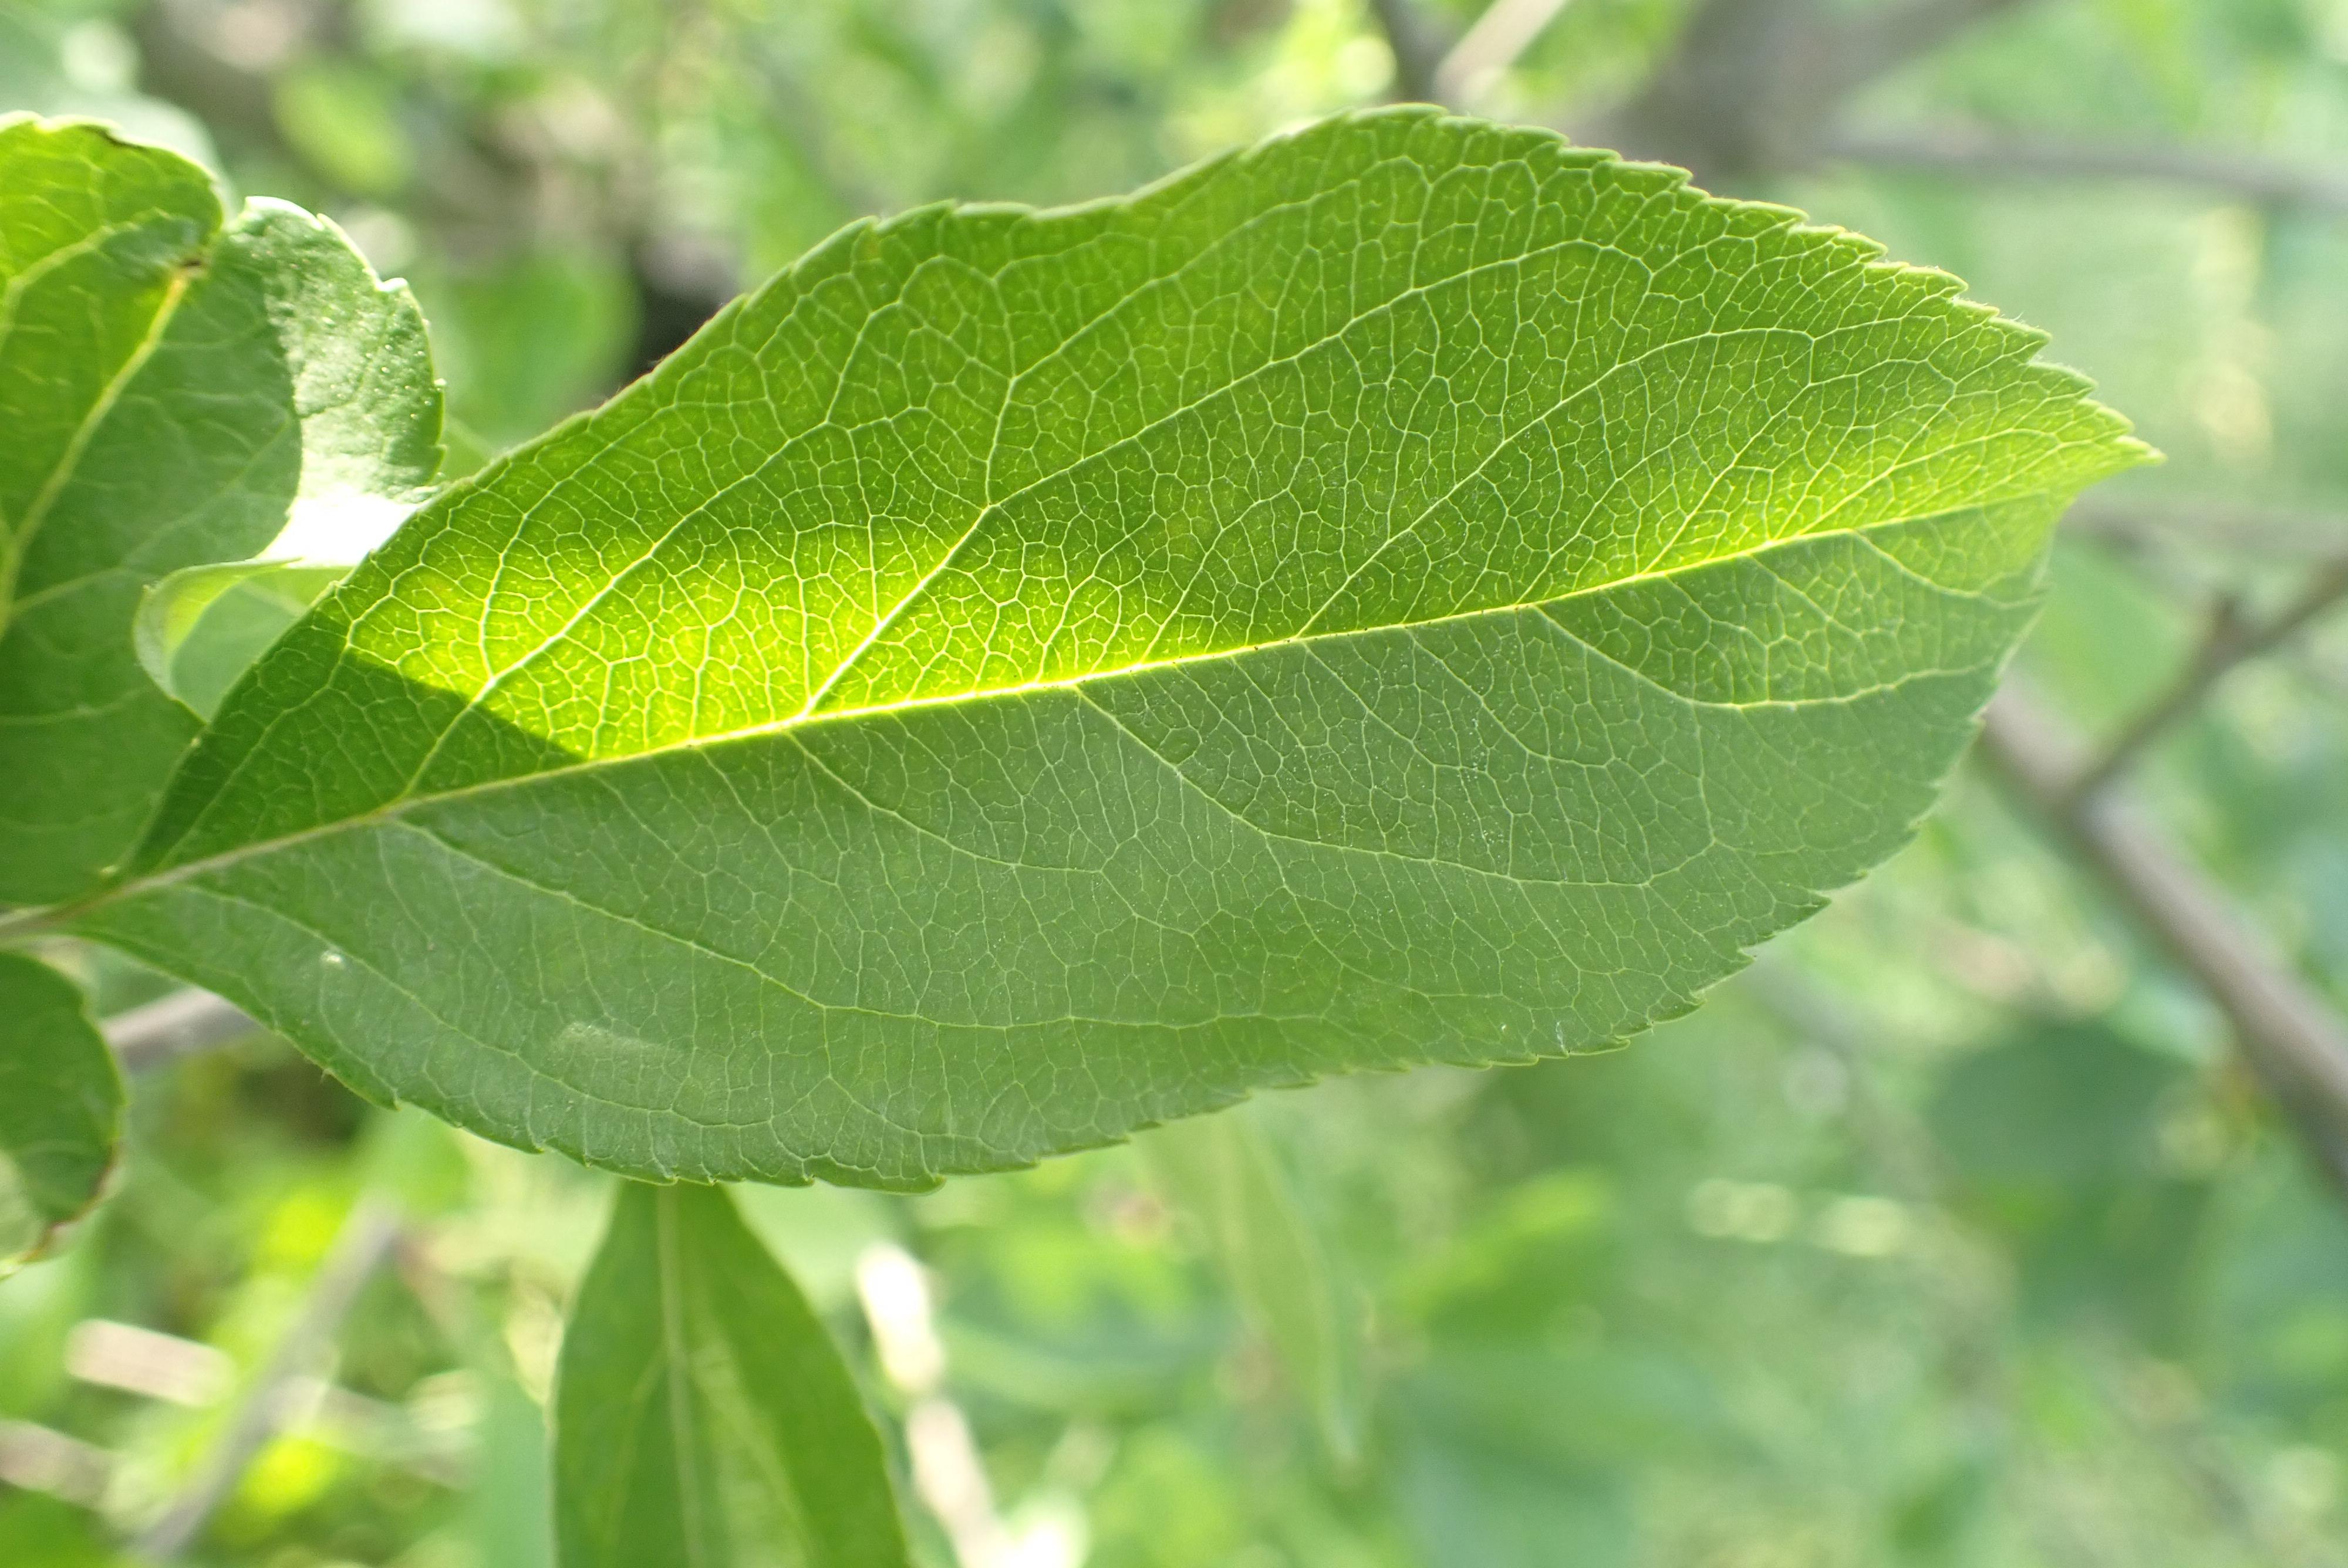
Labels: healthy